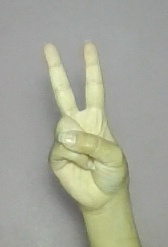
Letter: taa